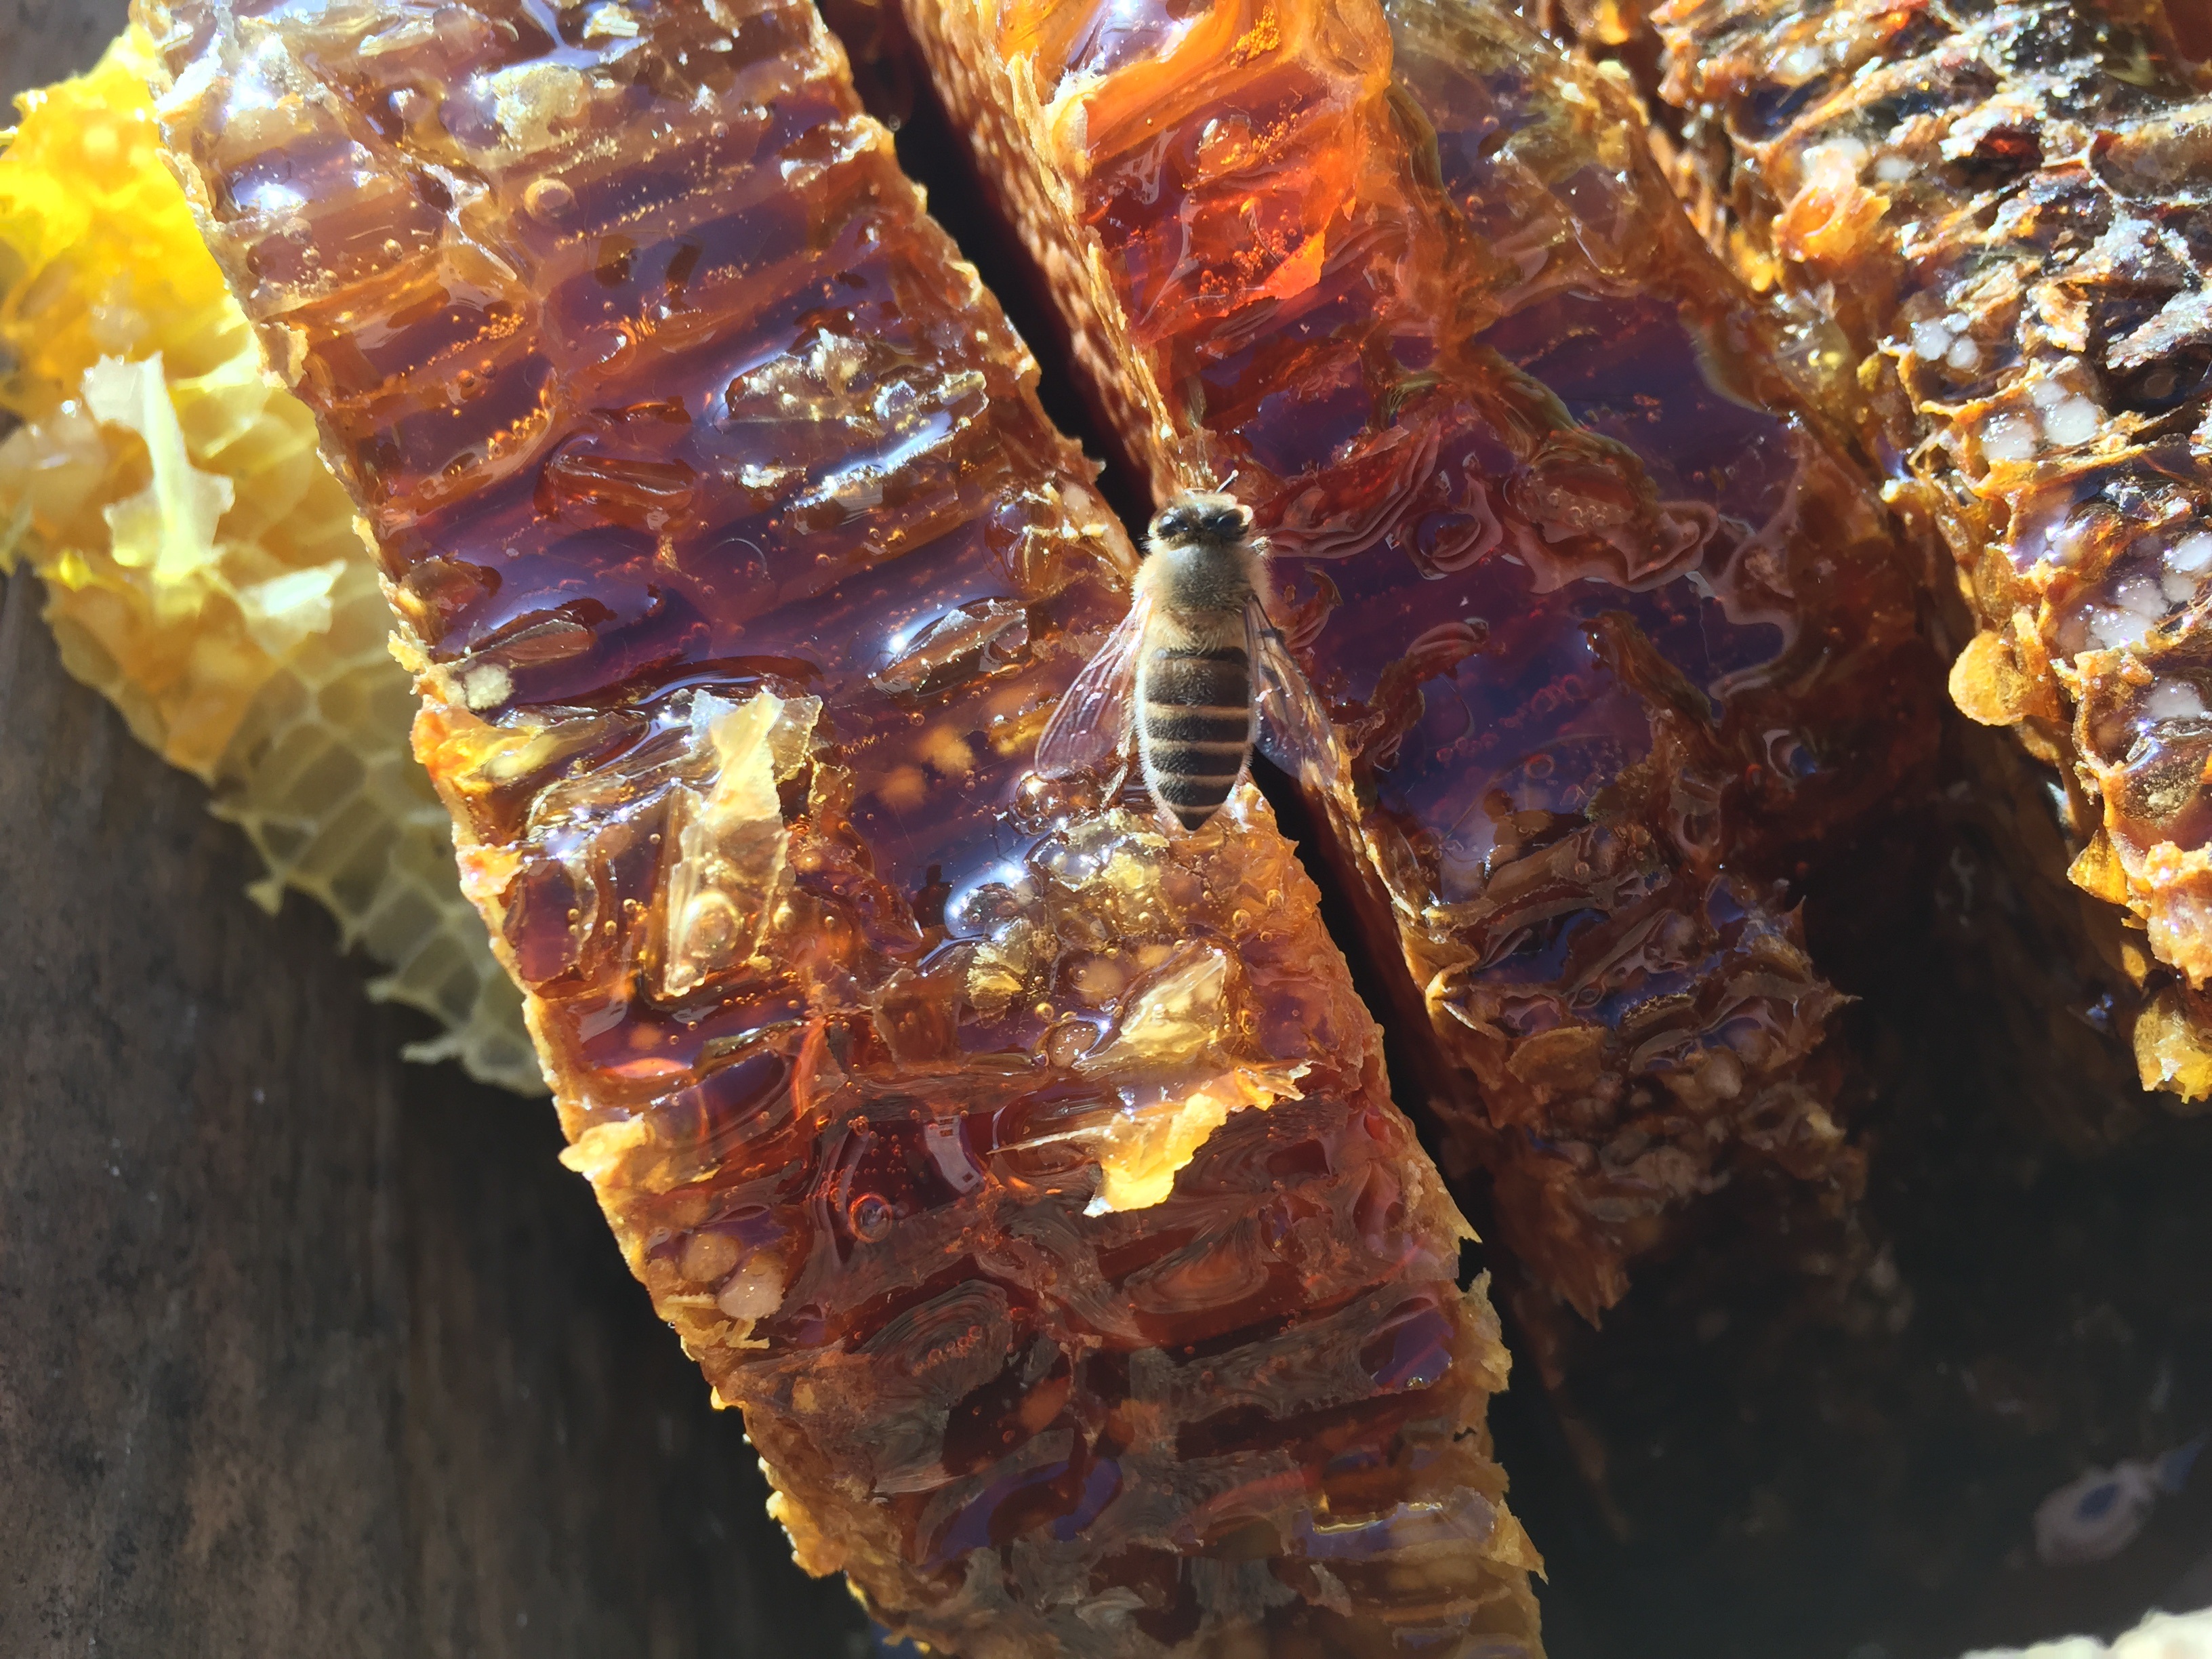
food, insect, natural, material, invertebrate, bee, honeycomb, macro photography, the original ecology, soil honey, mucao, membrane winged insect